Horace Smith (inventor)

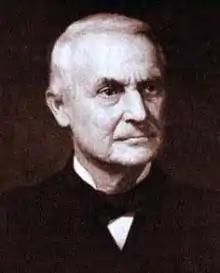
Horace Smith in 1890s

Horace Smith (October 28, 1808 – January 15, 1893) was an American gunsmith, inventor, and businessman. He and his business partner Daniel B. Wesson formed two companies named "Smith & Wesson", the first of which was eventually reorganized into the Winchester Repeating Arms Company and the latter of which became the modern Smith & Wesson.